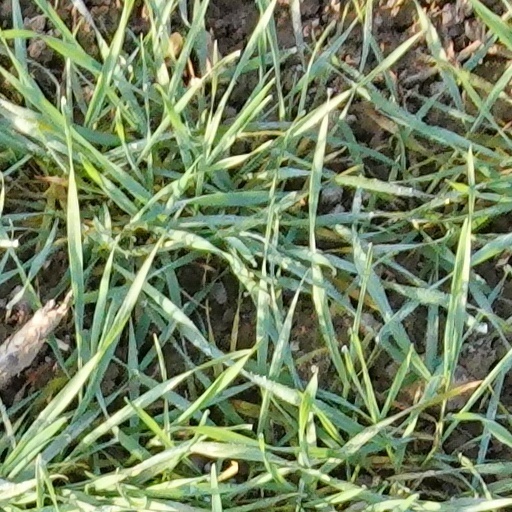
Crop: wheat